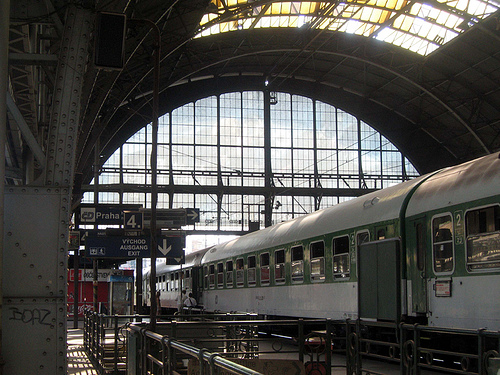
A white and green train passing under a train station bridge.

A train inside a station moving and going somewhere.

A train is going through a covered terminal.

a train on a train track at a train station

a train parked at a train station underneath some windows